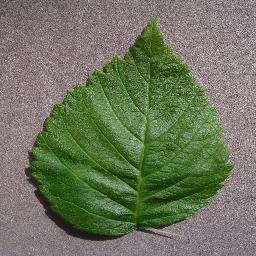
Label: Raspberry___healthy